Battle off Cape Gata

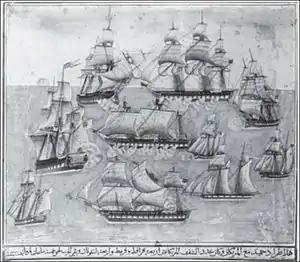
The Algerian "Meshuda" surrounded by an American fleet off Cape Gata

The Battle off Cape Gata, which took place June 17, 1815, off the south-east coast of Spain, was the first battle of the Second Barbary War. A squadron of U.S. vessels, under the command of Stephen Decatur, Jr., met and engaged the flagship of the Algerine Navy, the frigate under Admiral Hamidou. After a sharp action, Decatur's squadron captured the Algerine frigate and won a decisive victory over the Algerines.